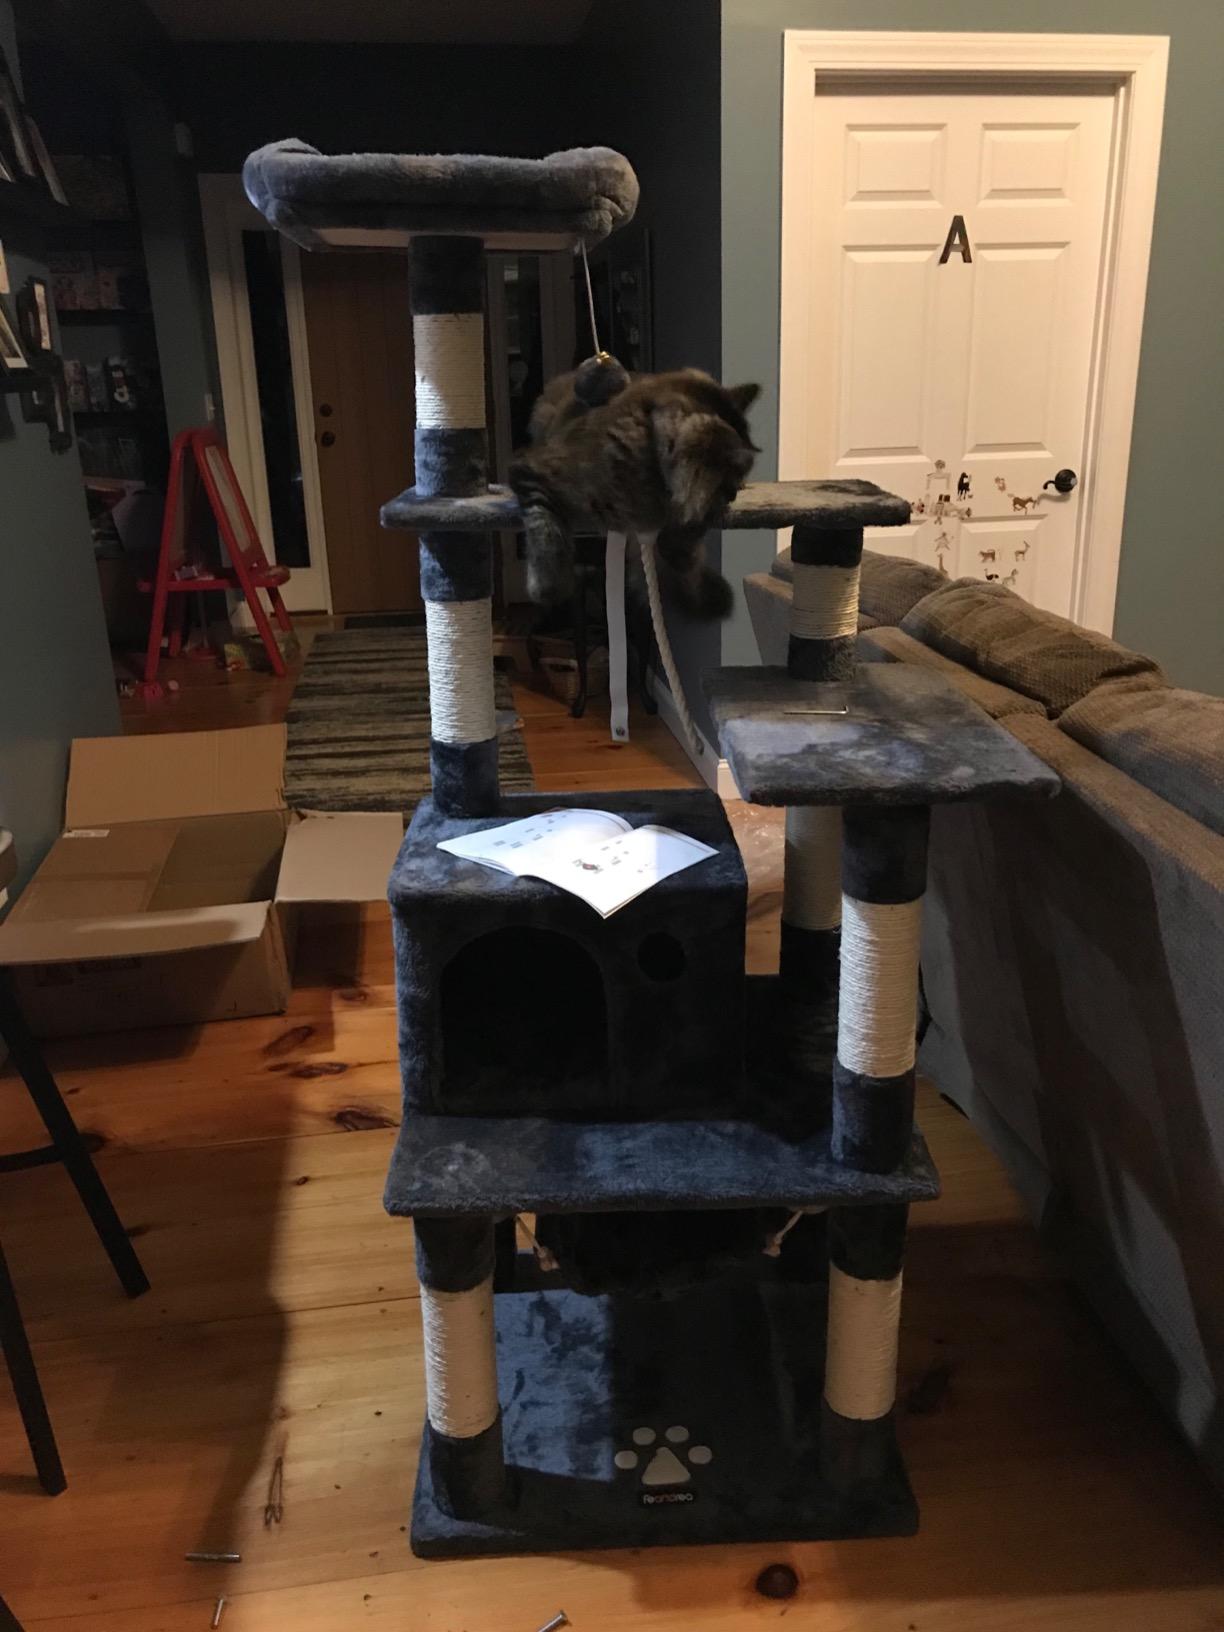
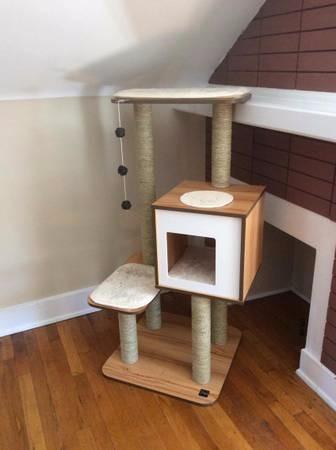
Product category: items_cat tree
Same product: no